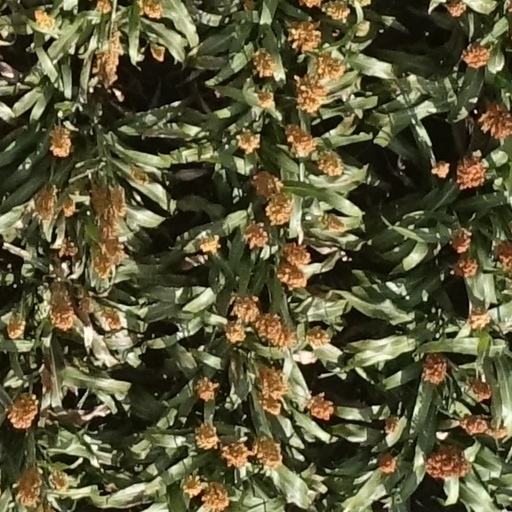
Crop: sorghum